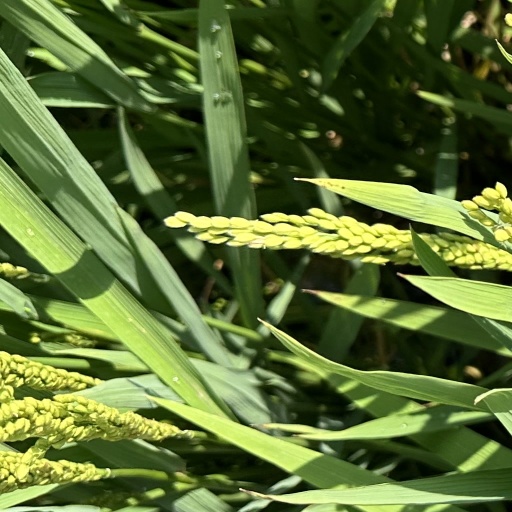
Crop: rice